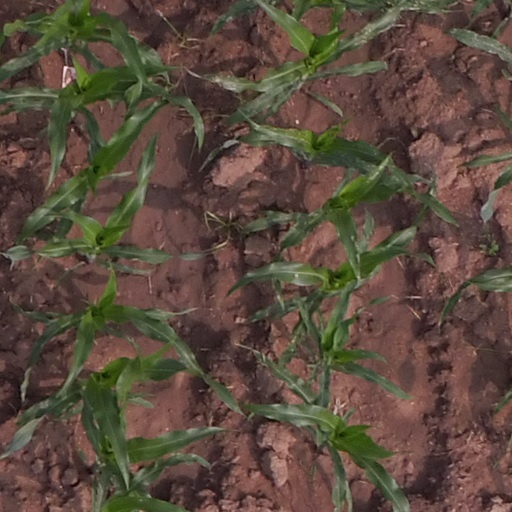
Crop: maize; corn